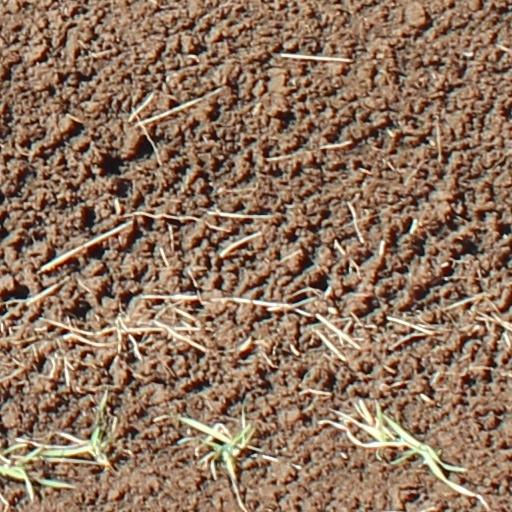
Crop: wheat